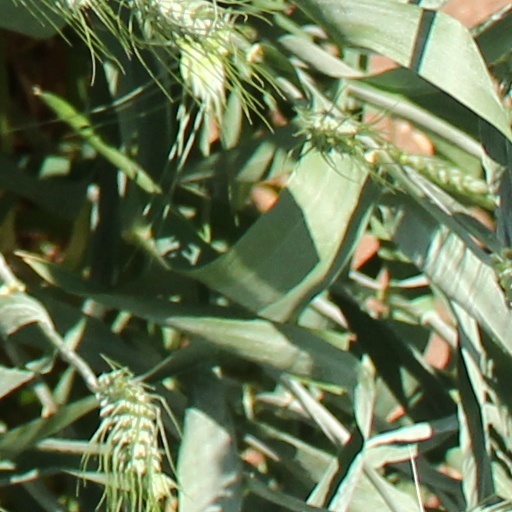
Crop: wheat